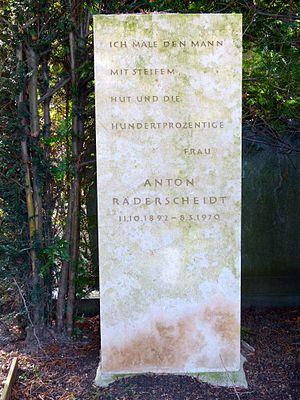
Anton Räderscheidt, né à Cologne le 11 octobre 1892 et mort dans cette ville le 8 mars 1970, est un artiste peintre allemand qui fut une figure de proue de la Nouvelle Objectivité.